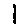
Label: 1